Gene Colan

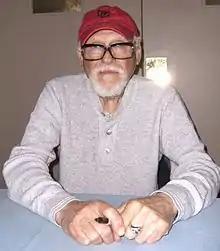
Colan at the Big Apple Summer Sizzler in Manhattan, June 13, 2009

Eugene Jules Colan (September 1, 1926 – June 23, 2011) was an American comic book artist best known for his work for Marvel Comics, where his signature titles include the superhero series "Daredevil", the cult-hit satiric series "Howard the Duck", and "The Tomb of Dracula", considered one of comics' classic horror series. He co-created the Falcon, the first African-American superhero in mainstream comics; Carol Danvers, who would become Ms. Marvel and Captain Marvel; and the non-costumed, supernatural vampire hunter Blade.